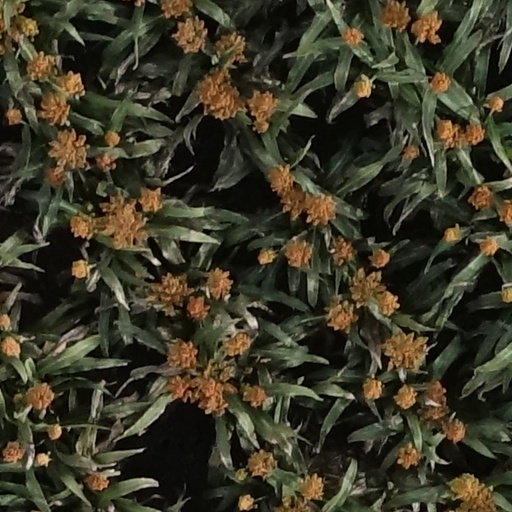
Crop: sorghum